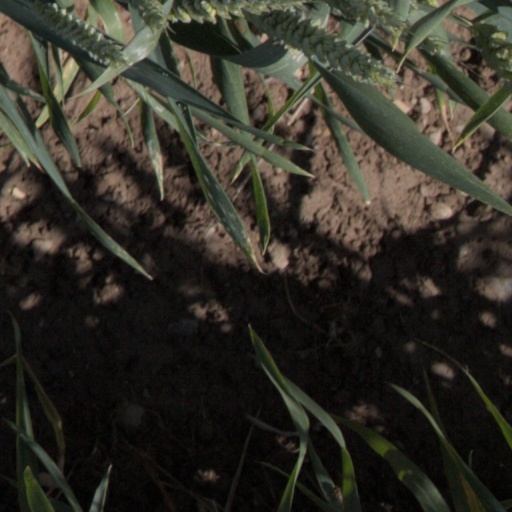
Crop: wheat